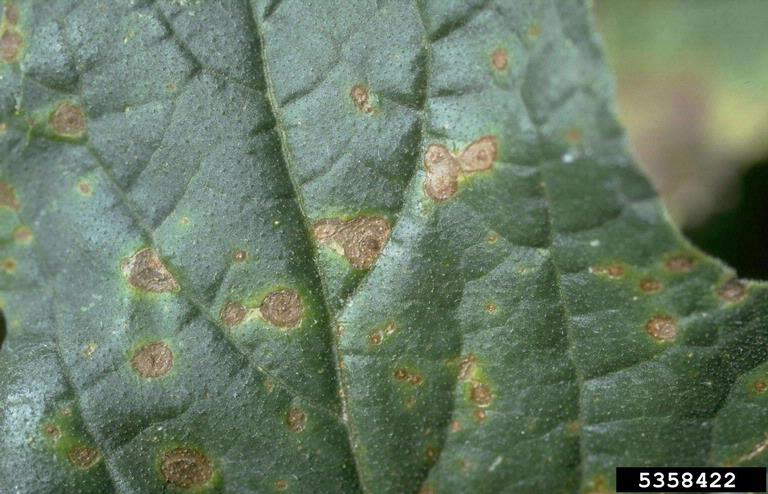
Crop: unknown
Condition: cabbage_cabbage_alternaria_spot